Old Town San Diego State Historic Park

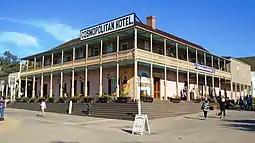
The Cosmopolitan Hotel

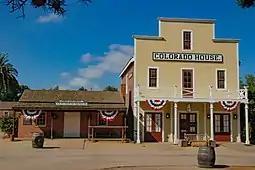
The First San Diego Courthouse, now the Courthouse Museum, (left) and Colorado House, location of the Wells Fargo History Museum (right)

Five original adobe buildings are part of the complex, which includes shops, restaurants and museums. Other historic buildings include a schoolhouse, a blacksmith shop, San Diego's first newspaper office, a cigar and pipe store, houses and gardens, and a stable with a carriage collection. There are also stores, with local artisans demonstrating their craft. The shops located in this area are festive and distinctive capturing the cultural history of San Diego. They have boutiques, antique stores, retro shops, outlet centers, and local independently owned shops. They also have diverse shops that highlight upcoming artists' work and their culture. There is no charge to enter the state park or any of its museums.